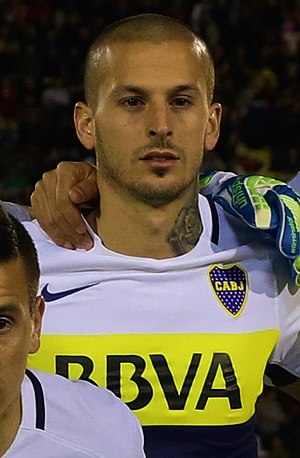
Darío Benedetto
Dario Benedetto er en fodboldspiller fra Argentina. Hans nuværende hold er Boca Juniors i Primera División de Argentina.